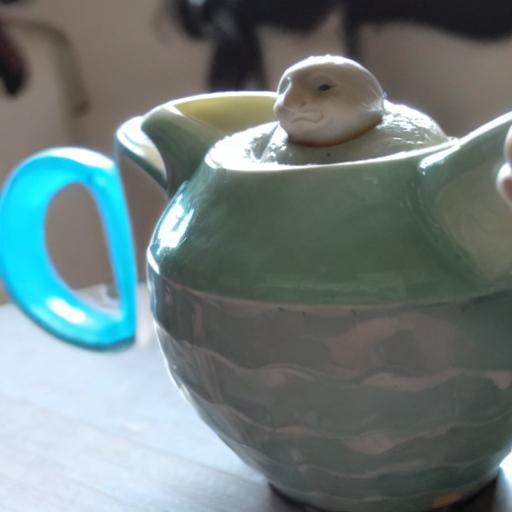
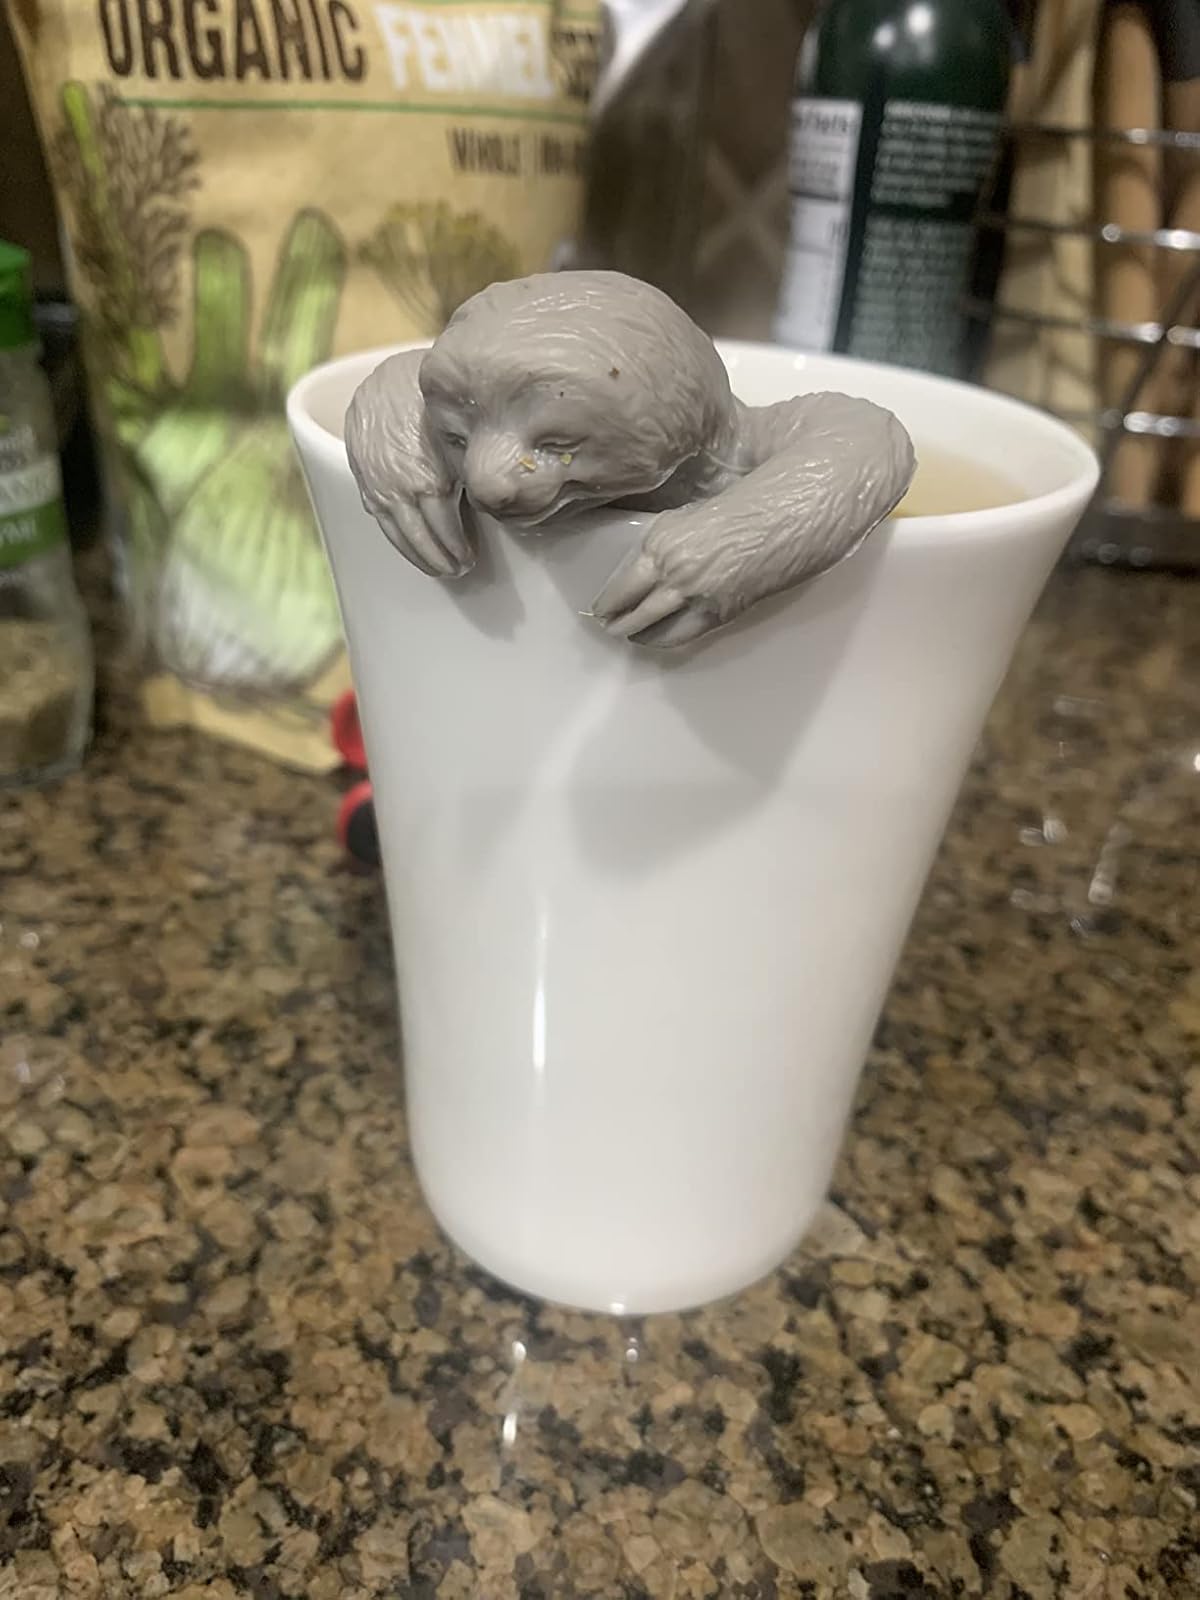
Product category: items_tea
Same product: no